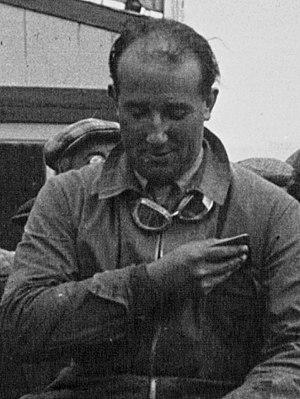
Bernard Rubin était un pilote automobile britannique originaire d'Australie, et l'un des Bentley Boys.